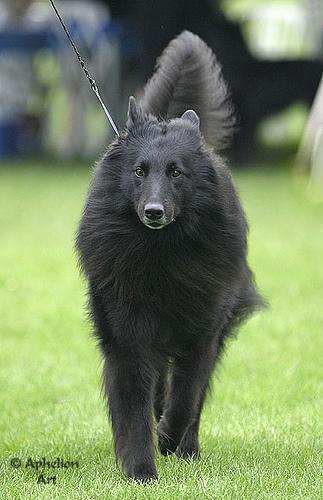
groenendael